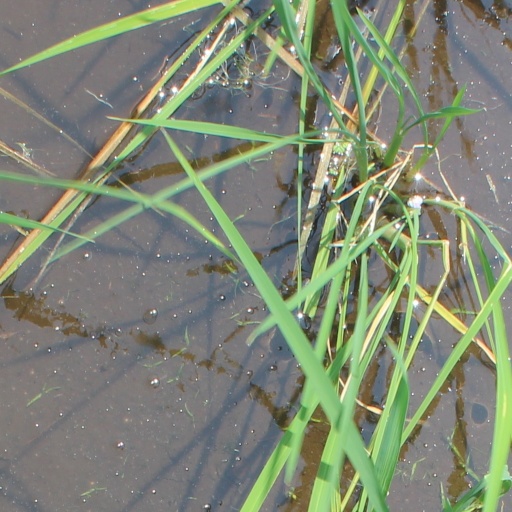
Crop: rice